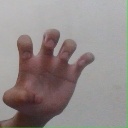
अक्षर: झ